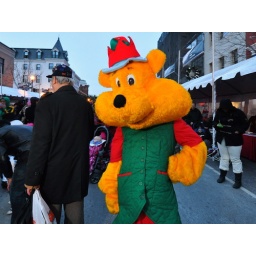
An orange Christmas bear during Merriment in Georgetown. Wisconsin Ave NW, Washington, DC.